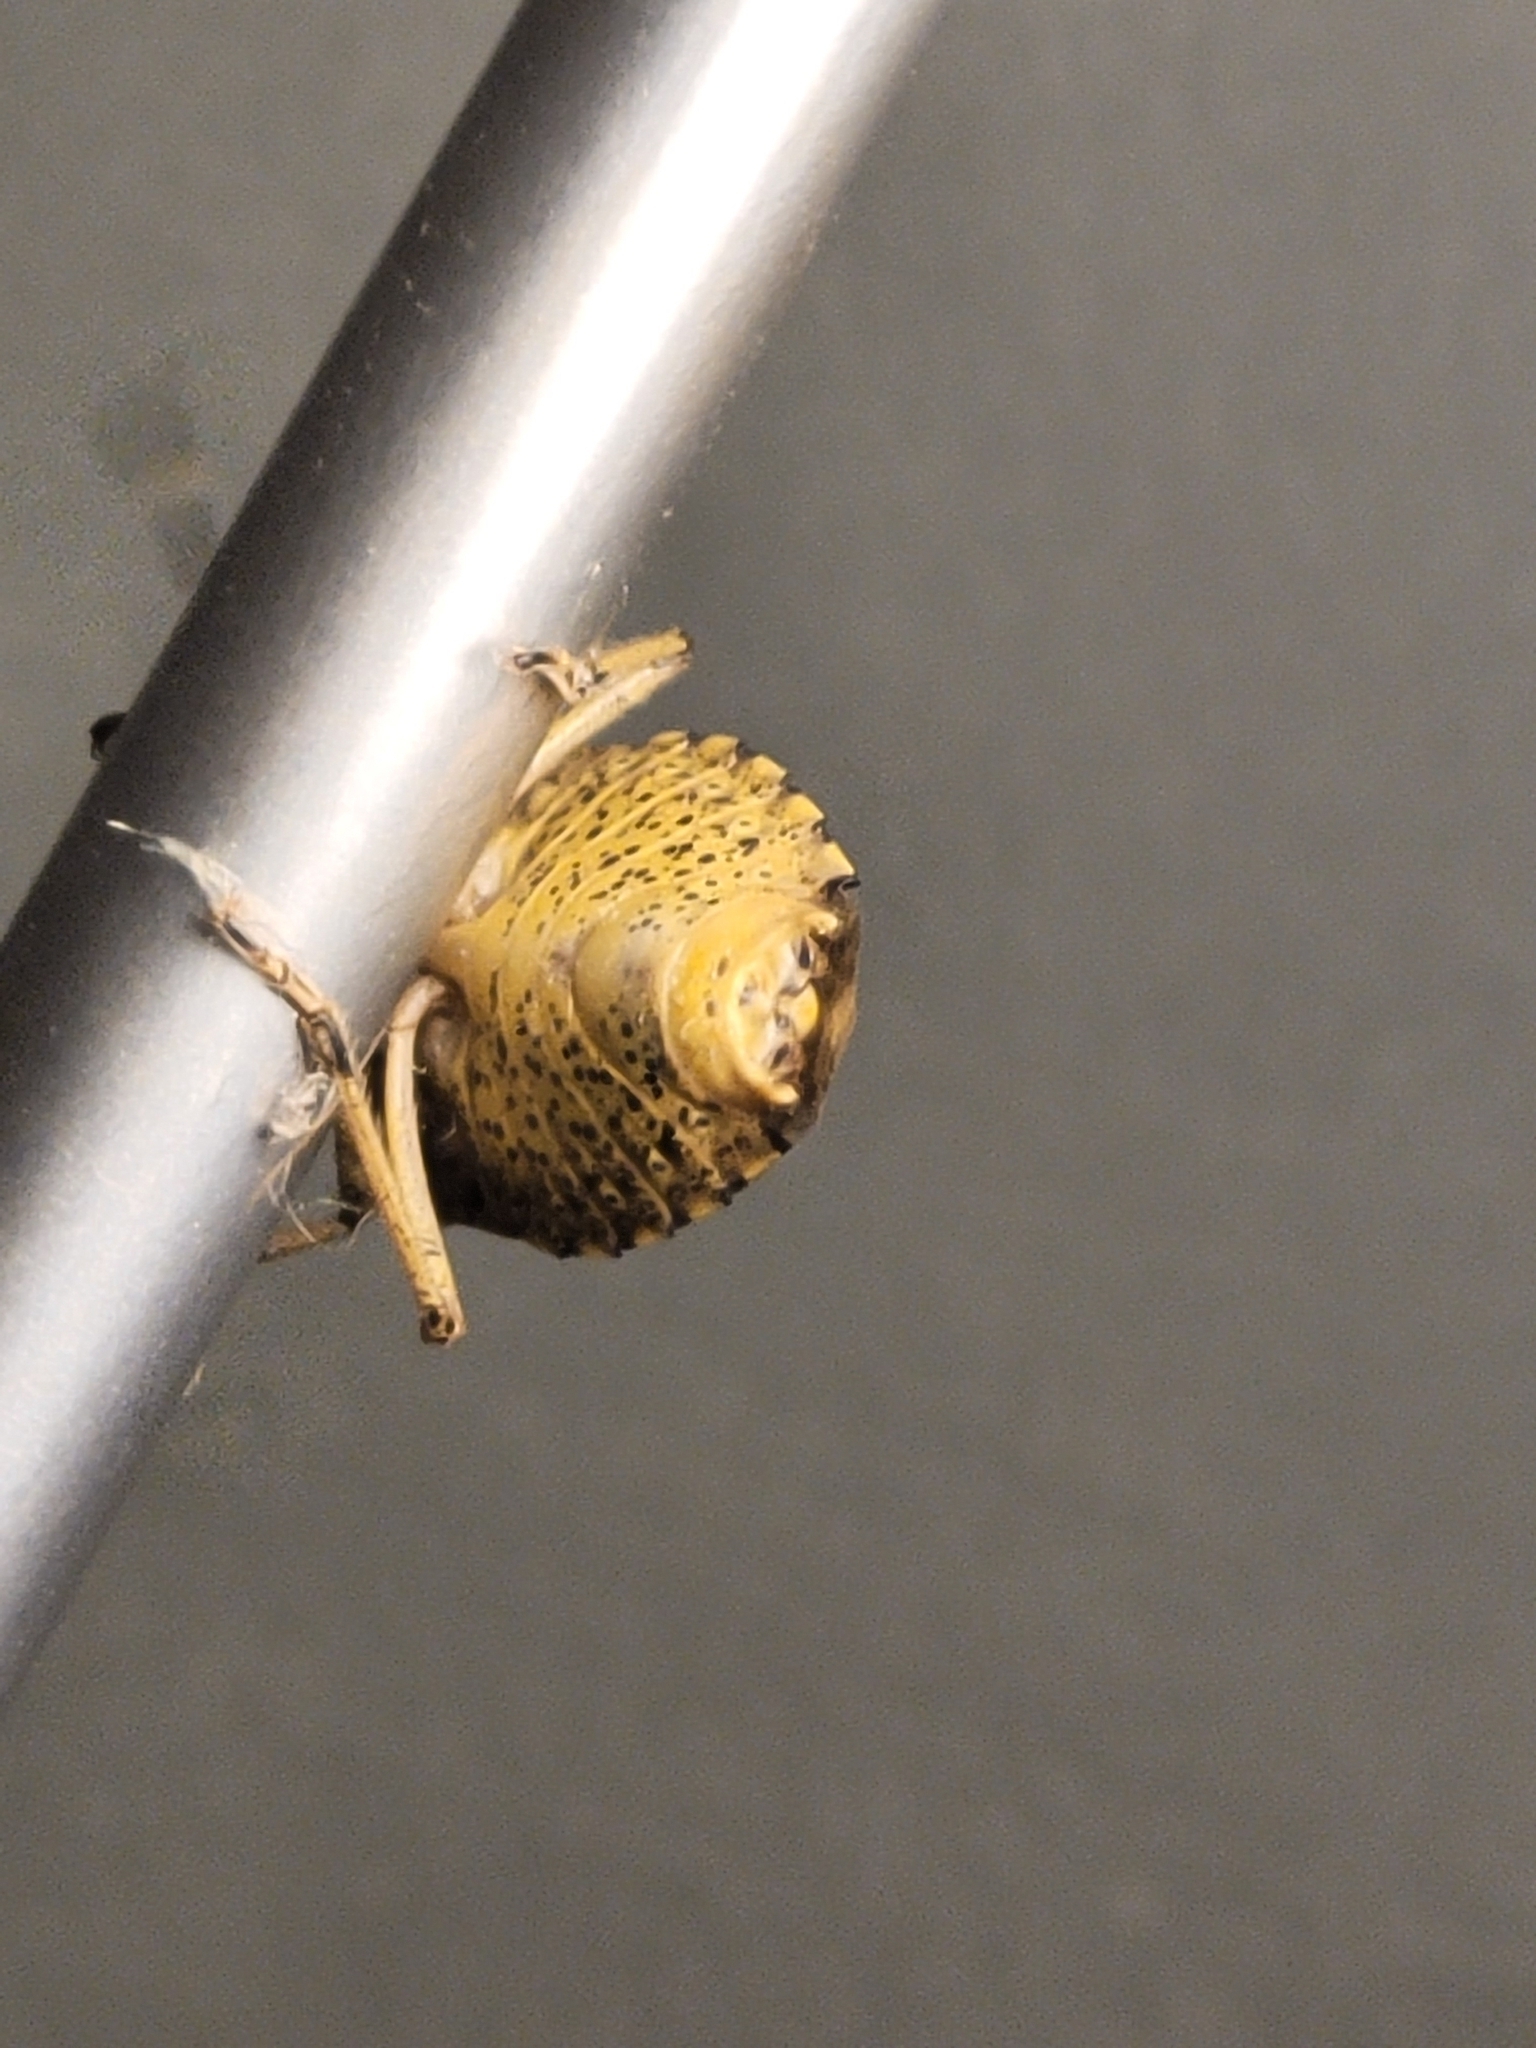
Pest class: stink_bug